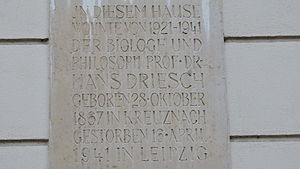
Hans Driesch / Liv og gerning
Leipzig, mindetavle for Hans Driesch på hans bolig, Emil-Fuchs-Straße Nr. 1  (2014)
Hans Adolf Eduard Driesch var en tysk biolog og filosof.